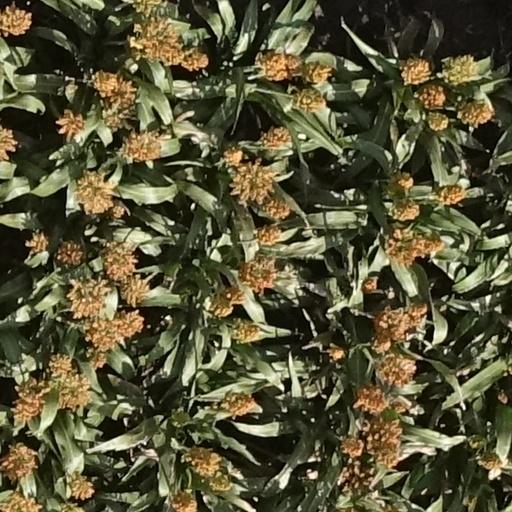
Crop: sorghum